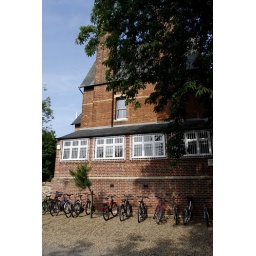
my bedroom window in Oxford